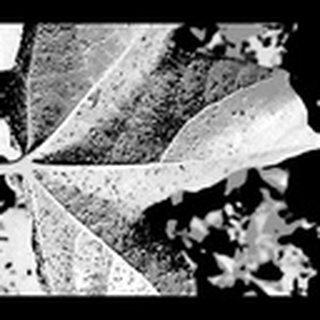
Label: cotton_aphids